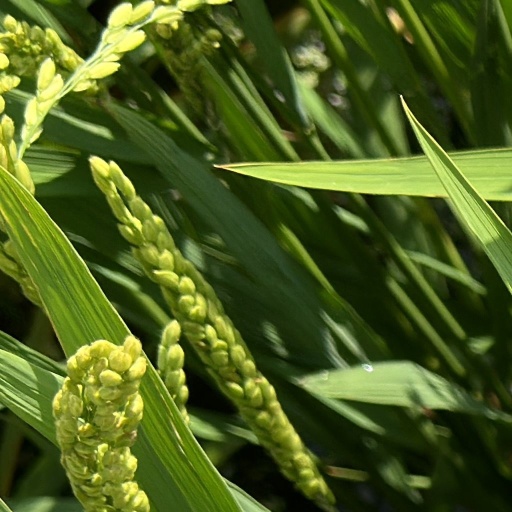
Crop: rice